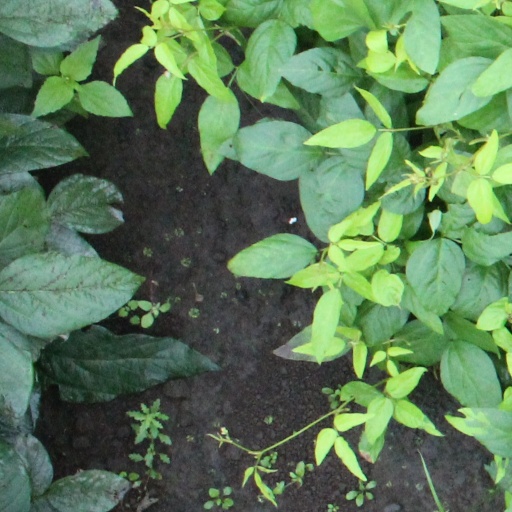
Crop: soybean